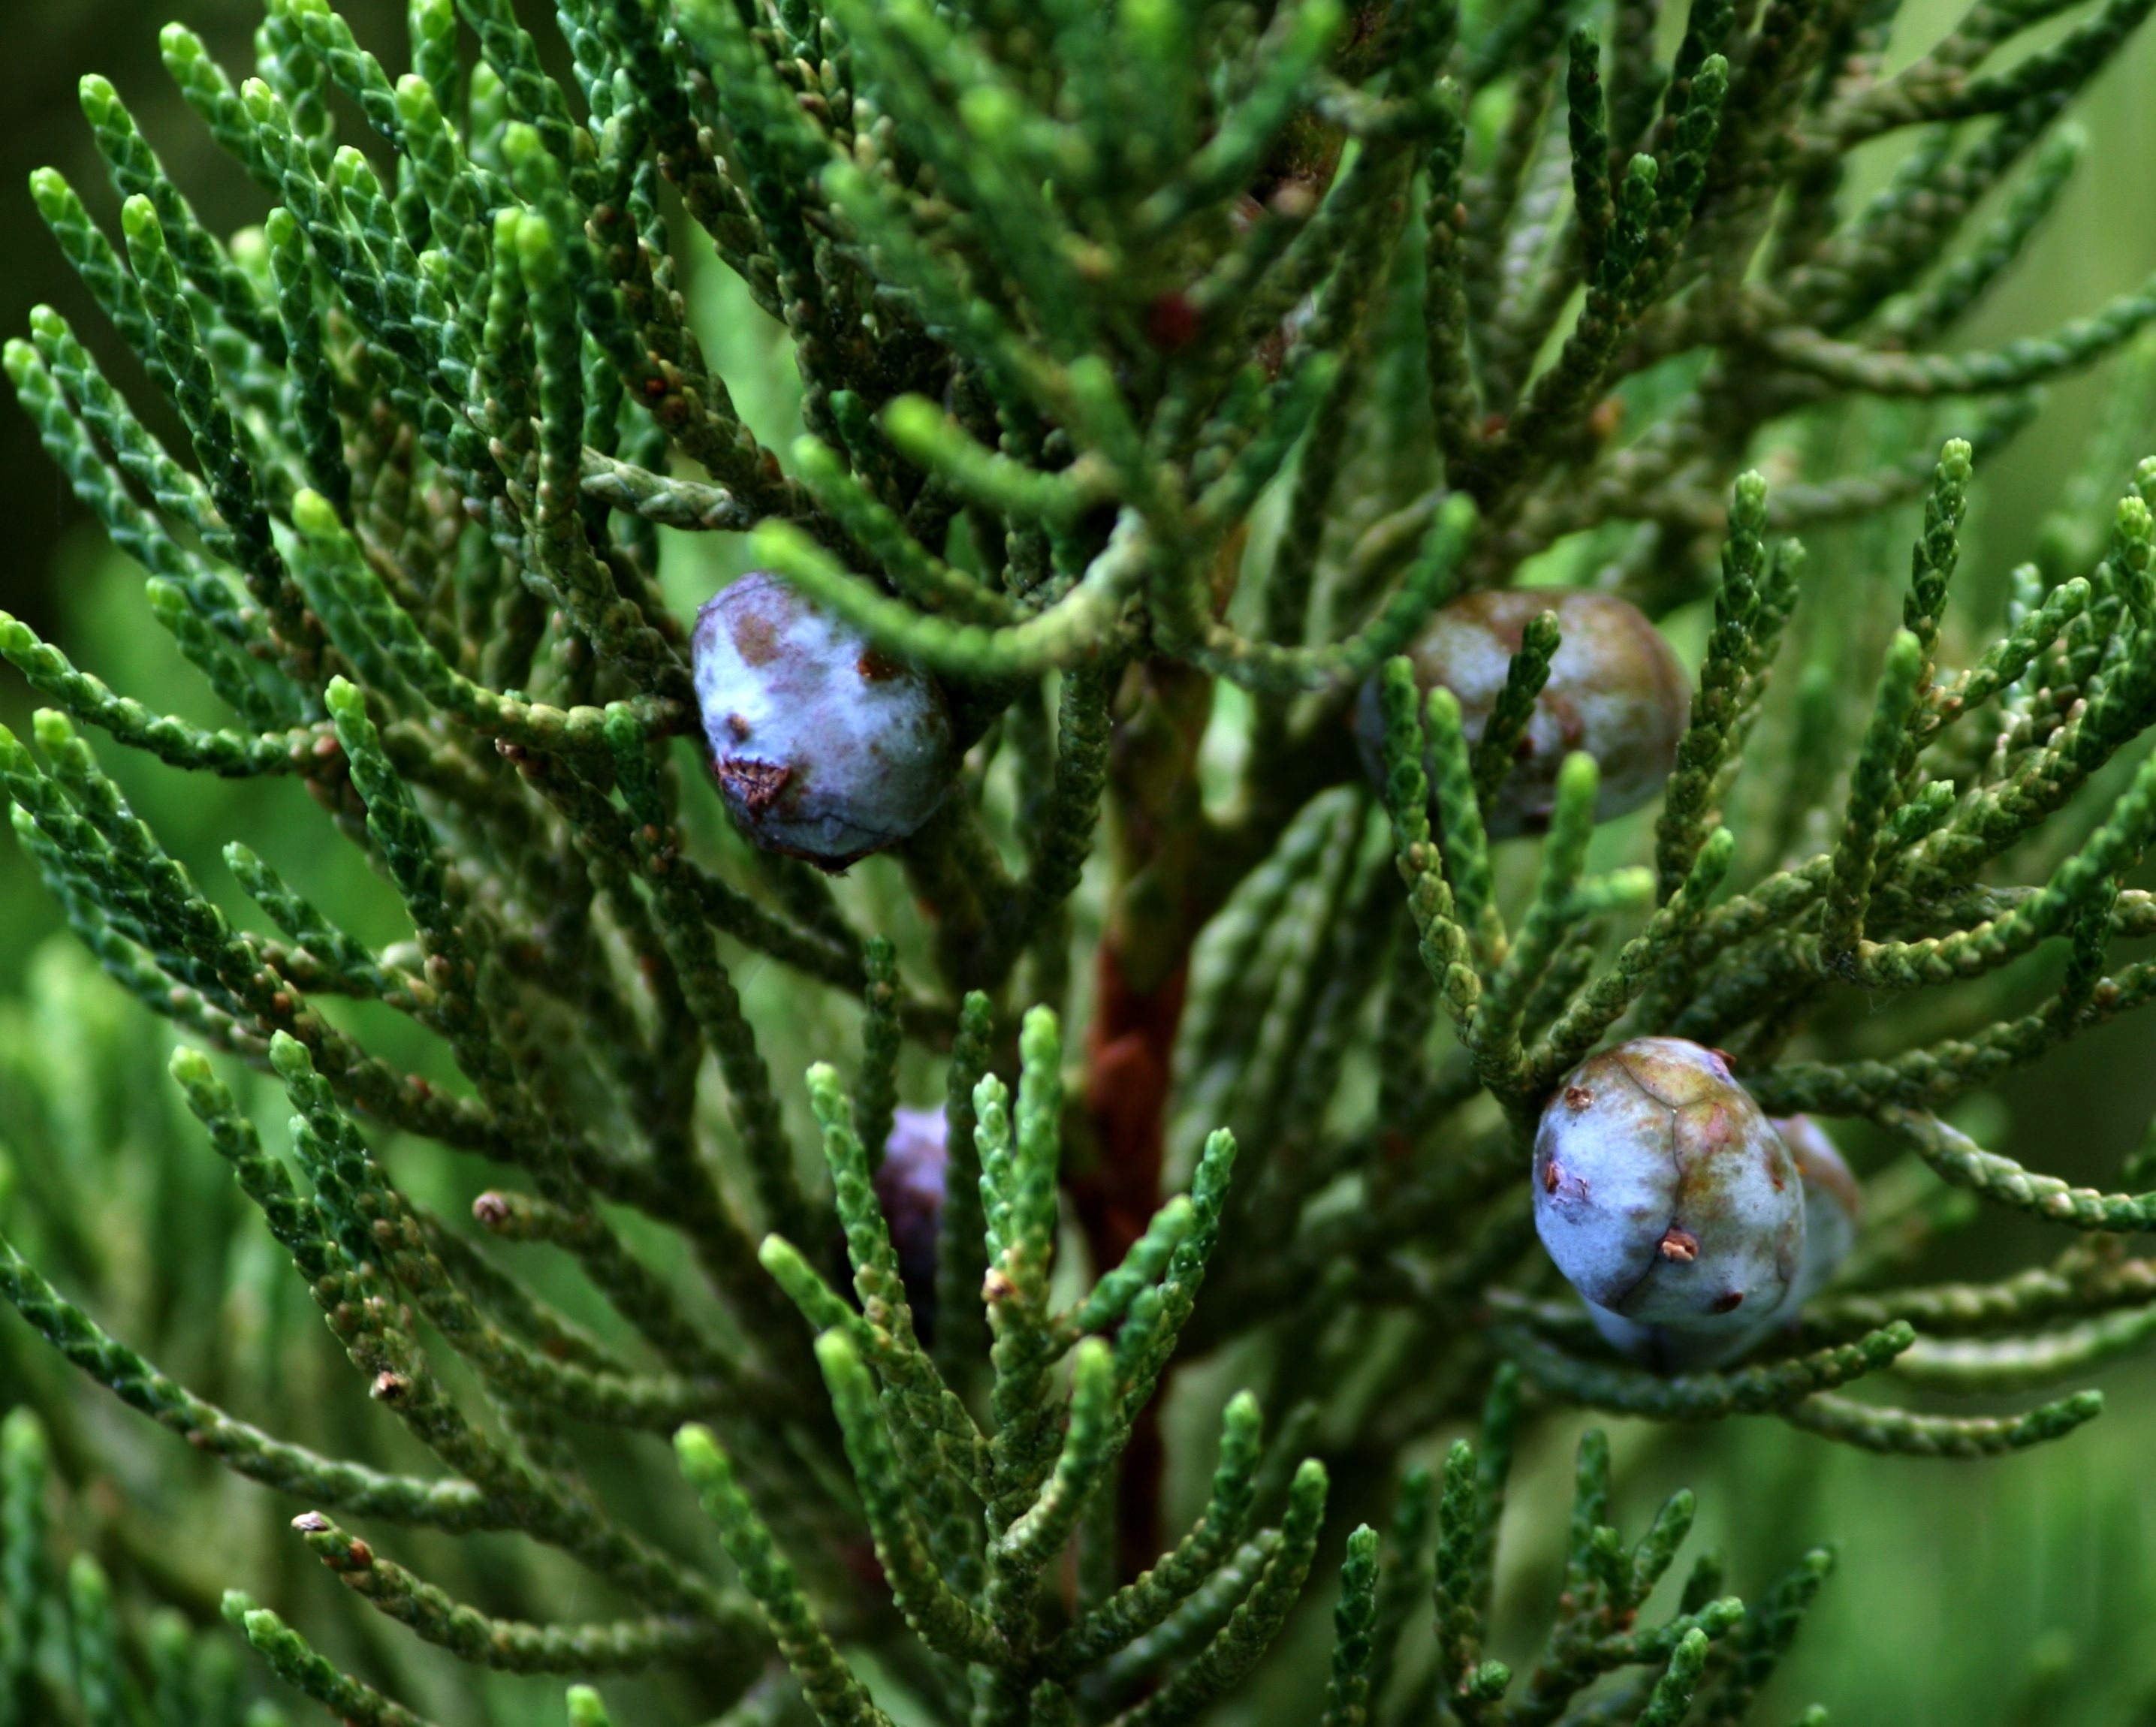
tree, nature, branch, dew, plant, photography, leaf, flower, frost, green, evergreen, botany, fir, flora, christmas tree, fauna, wildflower, conifer, close up, christmas decoration, leaves, spruce, berries, juniper, shrub, bud, macro photography, woody plant, land plant, seed cone